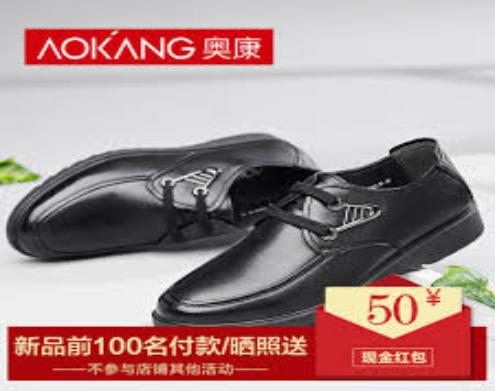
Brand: AOKANG
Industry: Clothes